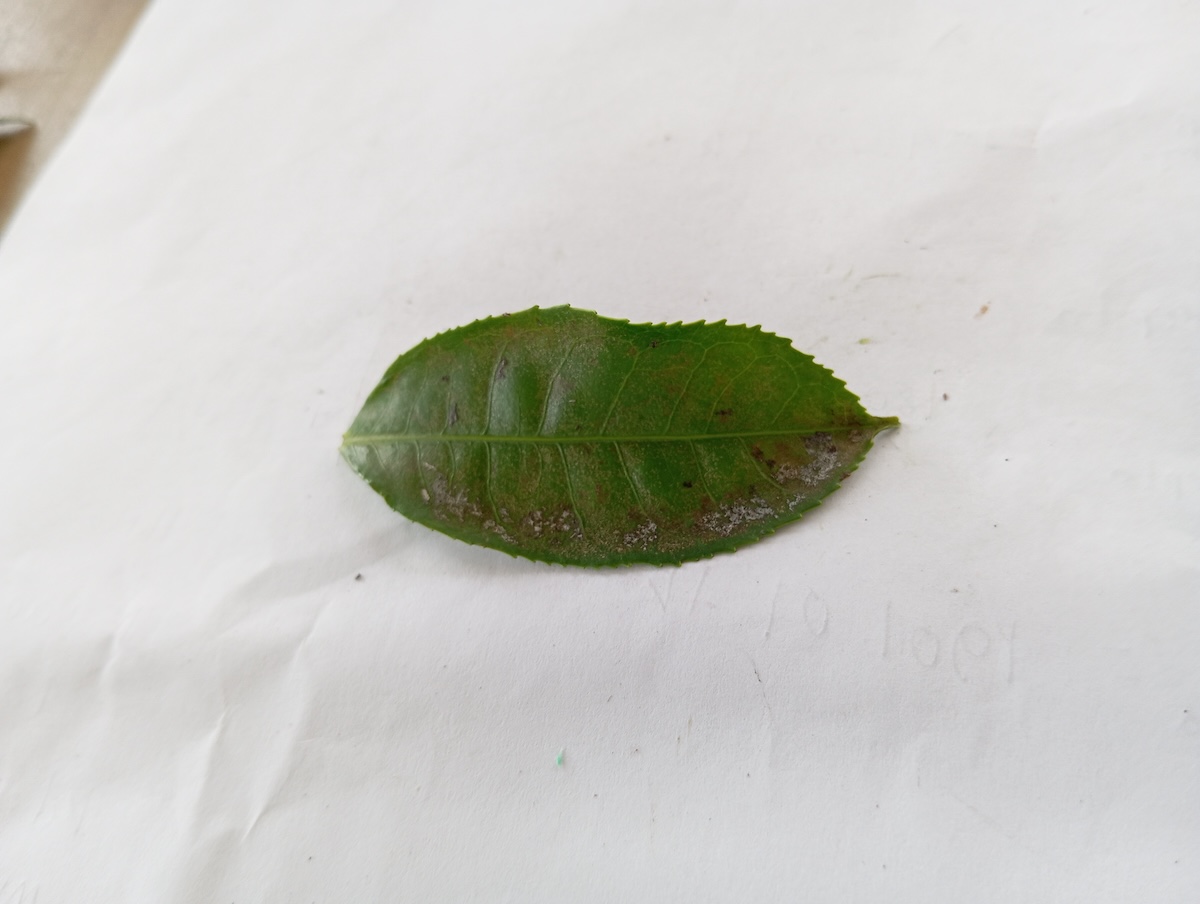
Label: Red spider